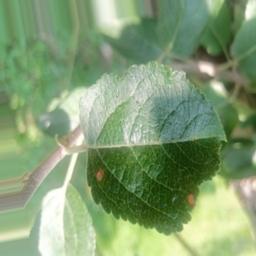
Label: Alternaria